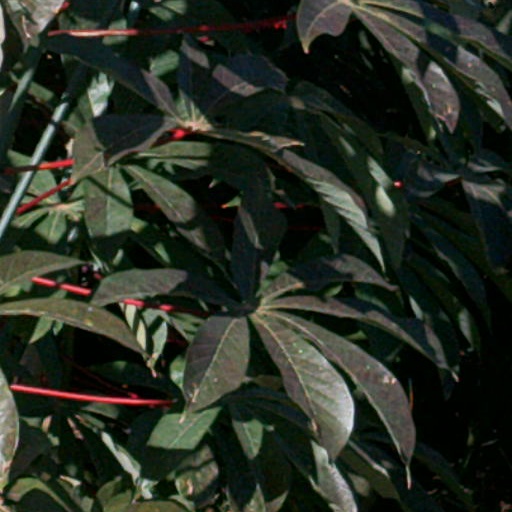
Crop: cassava